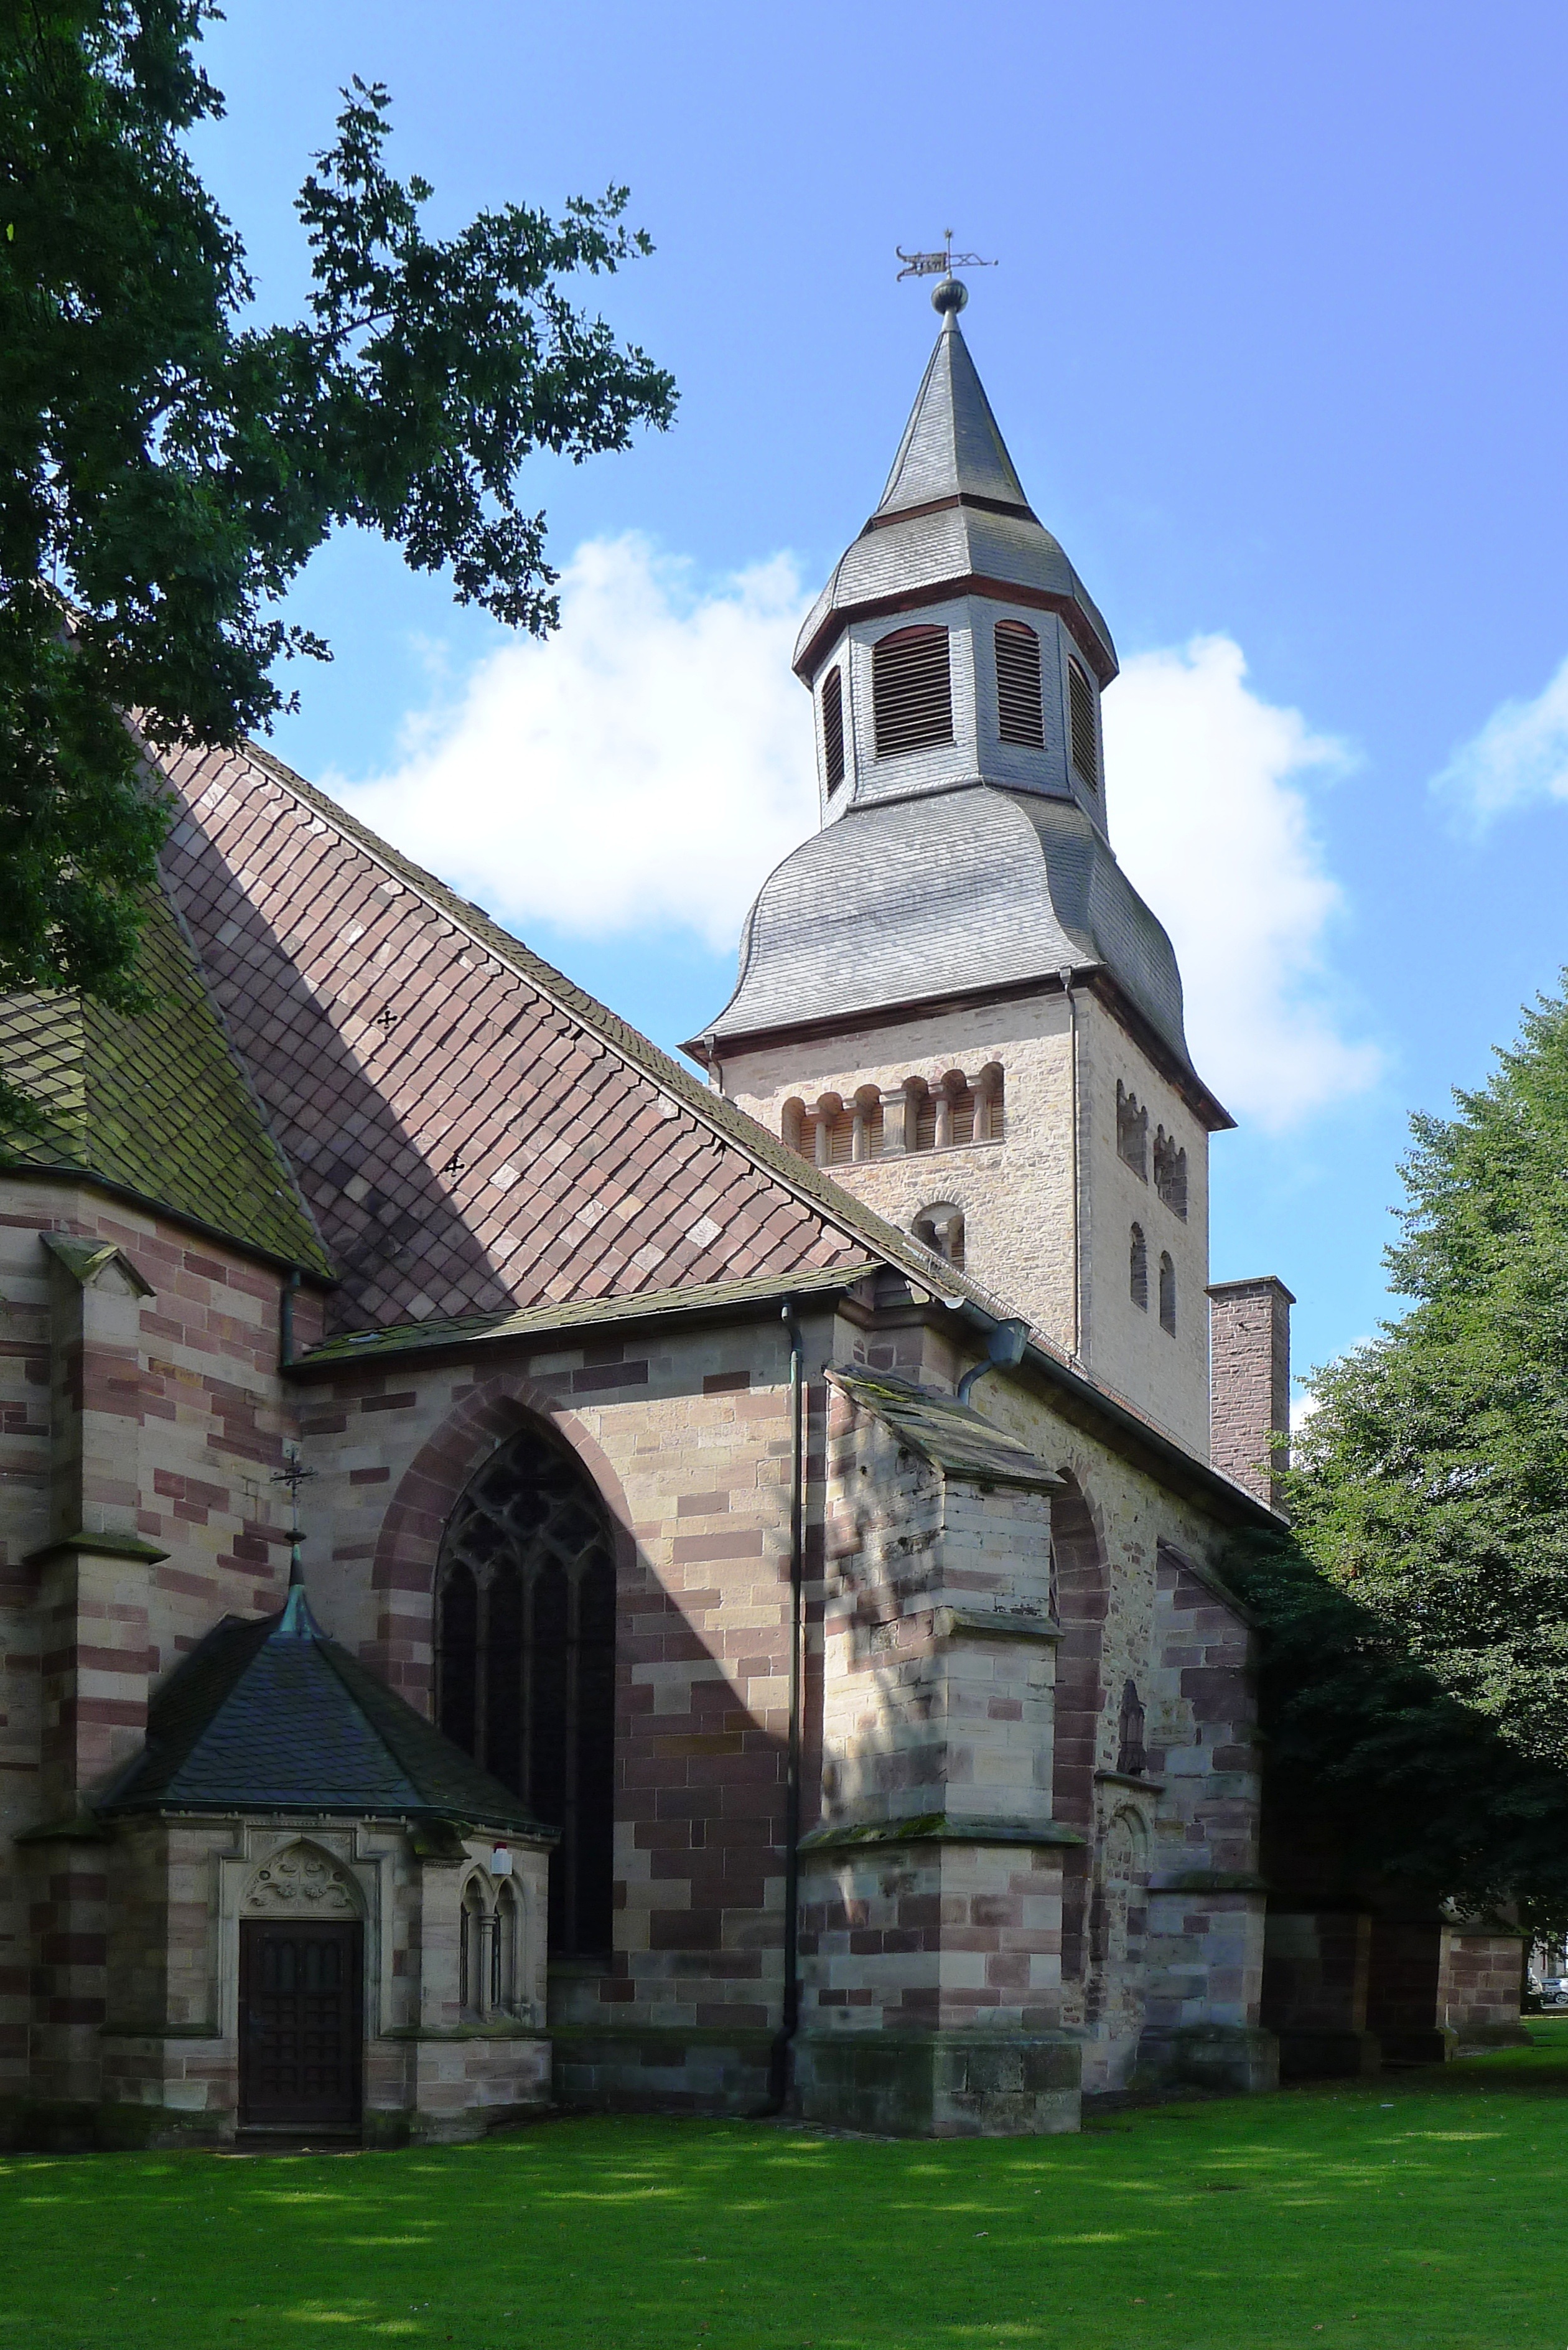
building, chateau, tower, church, chapel, exterior, historic, place of worship, religious, steeple, monastery, estate, rural area, spanish missions in california, hofgeismar, altst dter church